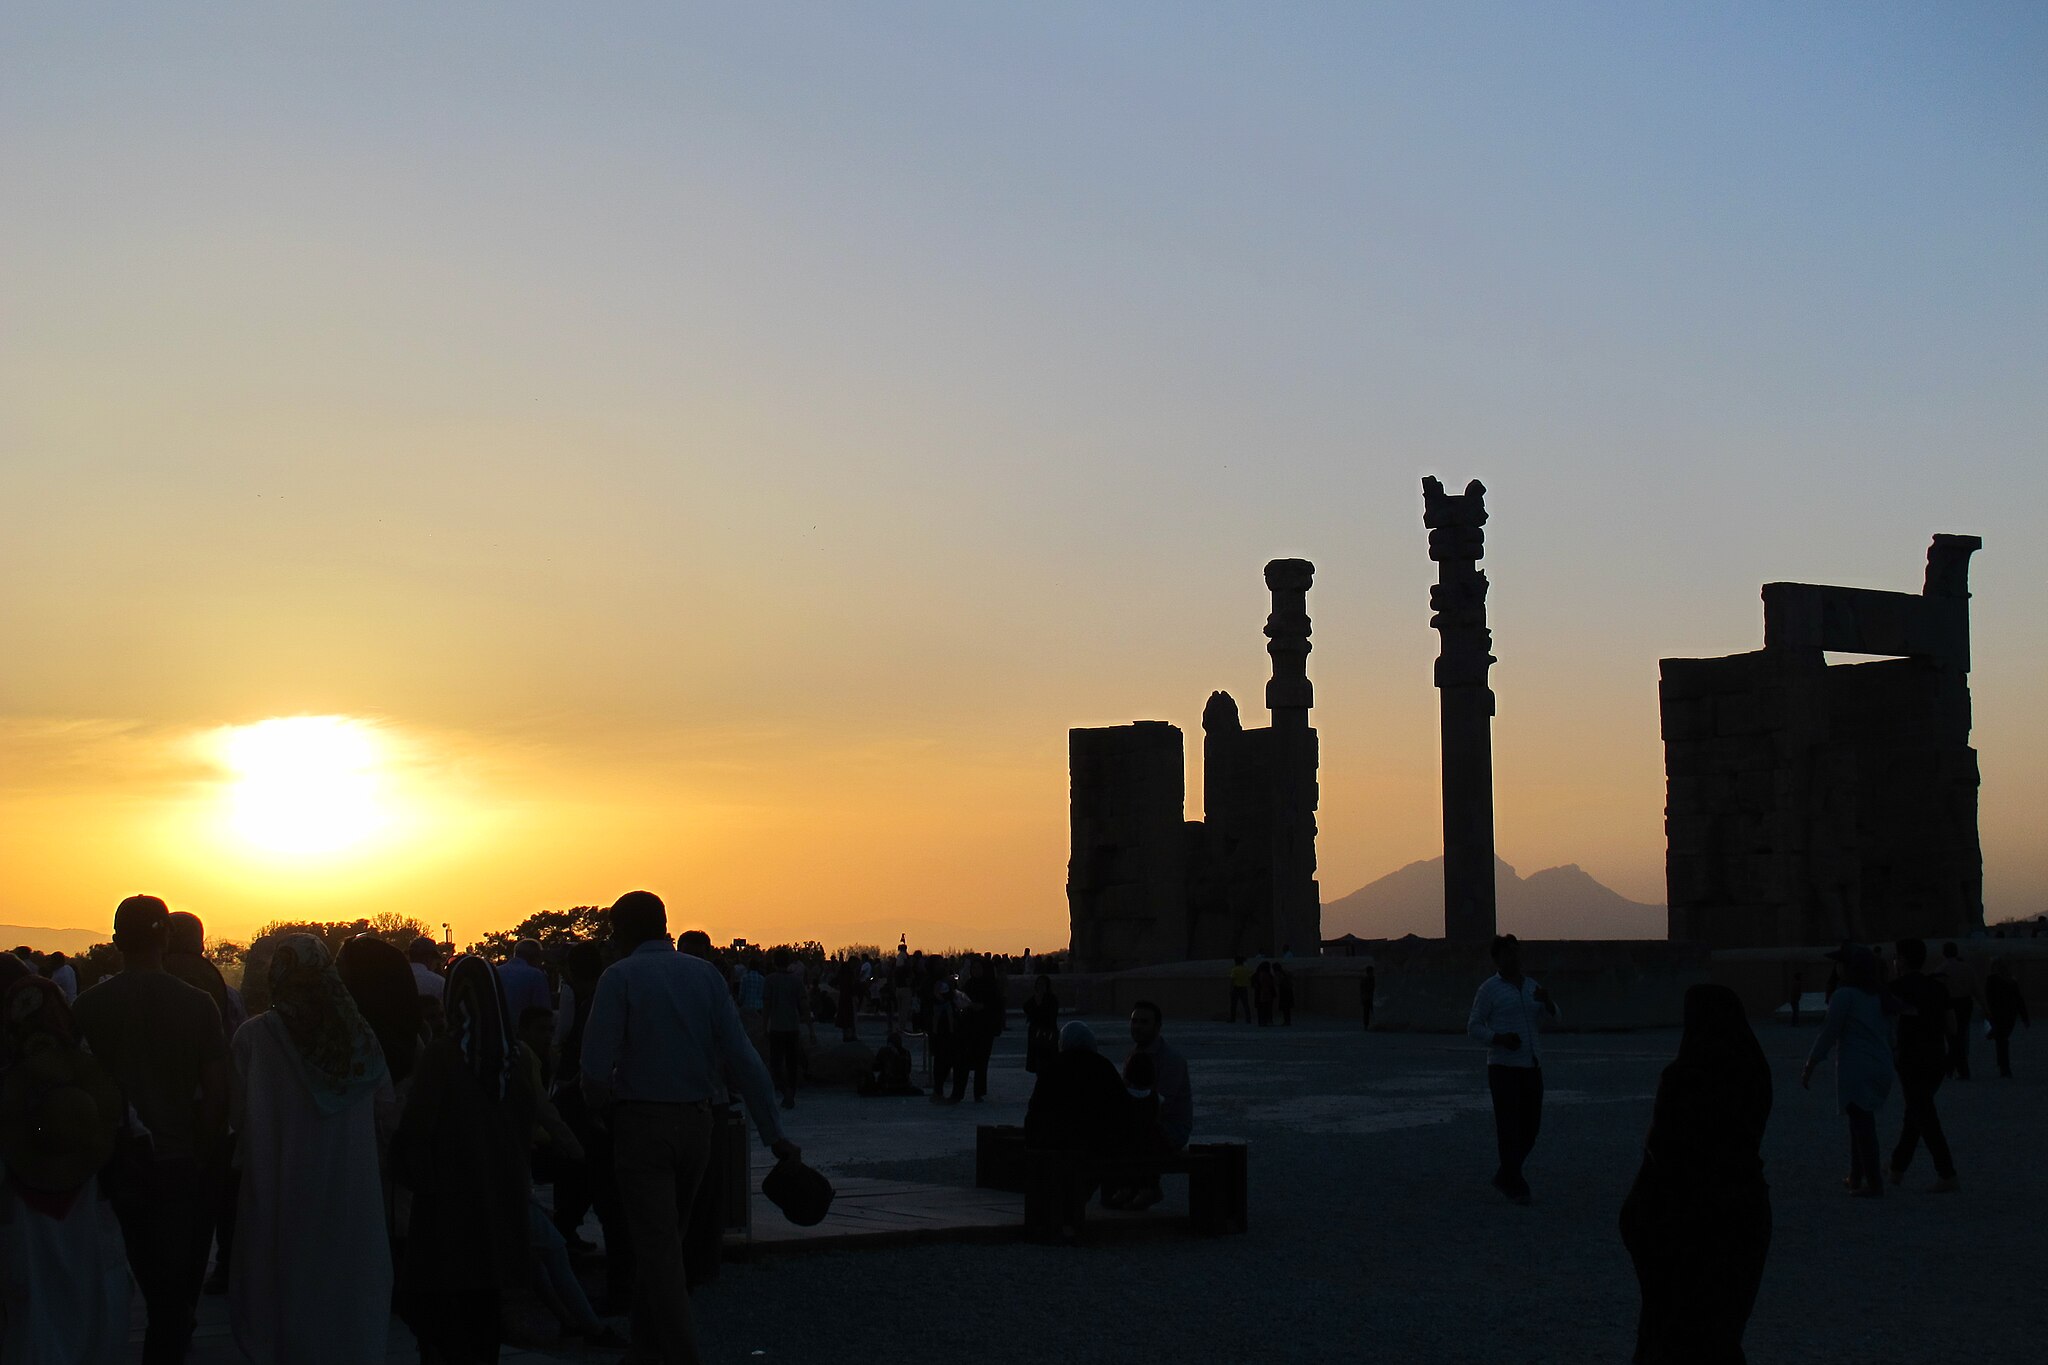
Title: تخت جمشید زیبا17
Date: 2016-07-17 00:21:16
Categories: Images from Wiki Loves Monuments 2018, Self-published work, Cultural heritage monuments in Iran with known IDs, Uploaded via Campaign:wlm-ir, Images from Wiki Loves Monuments in Marvdasht, 2016 in Persepolis, Images from Wiki Loves Monuments 2018 in Iran, Remote views of Gate of All Nations, Photographic silhouettes of Persepolis